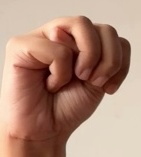
ASL sign: M